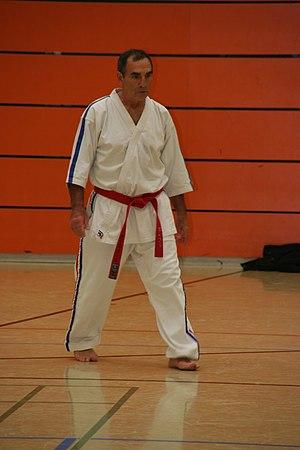
Dominique Valera est un karatéka français, 9ᵉ dan de karaté et 9ᵉ degré de full-contact. Il a fait quelques apparitions dans plusieurs films.